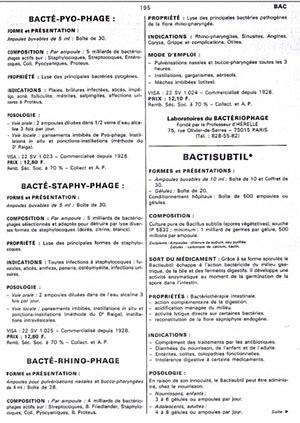
Page 195 du dictionnaire Vidal de 1977
La phagothérapie est l'utilisation de virus bactériophages lytiques afin de traiter certaines maladies infectieuses d’origine bactérienne.
Une préparation bactériophagique, du grec ancien βακτήριον, bakterion, et φάγος, phágos, est une solution à usage thérapeutique contenant des virus attaquant les bactéries. La préparation bactériophagique peut contenir soit un seul type de bactériophage, soit plusieurs, auquel cas on parle de cocktail bactériophagique.